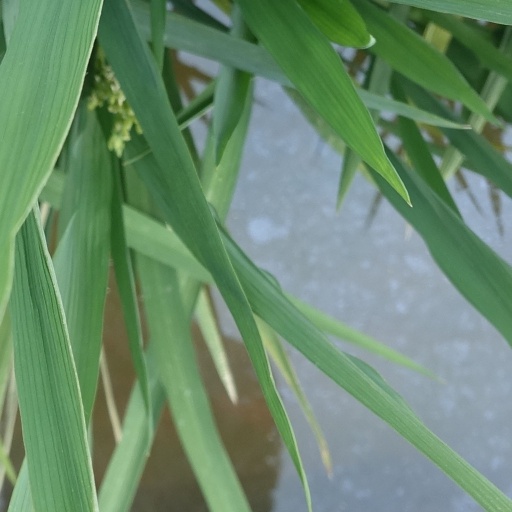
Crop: rice